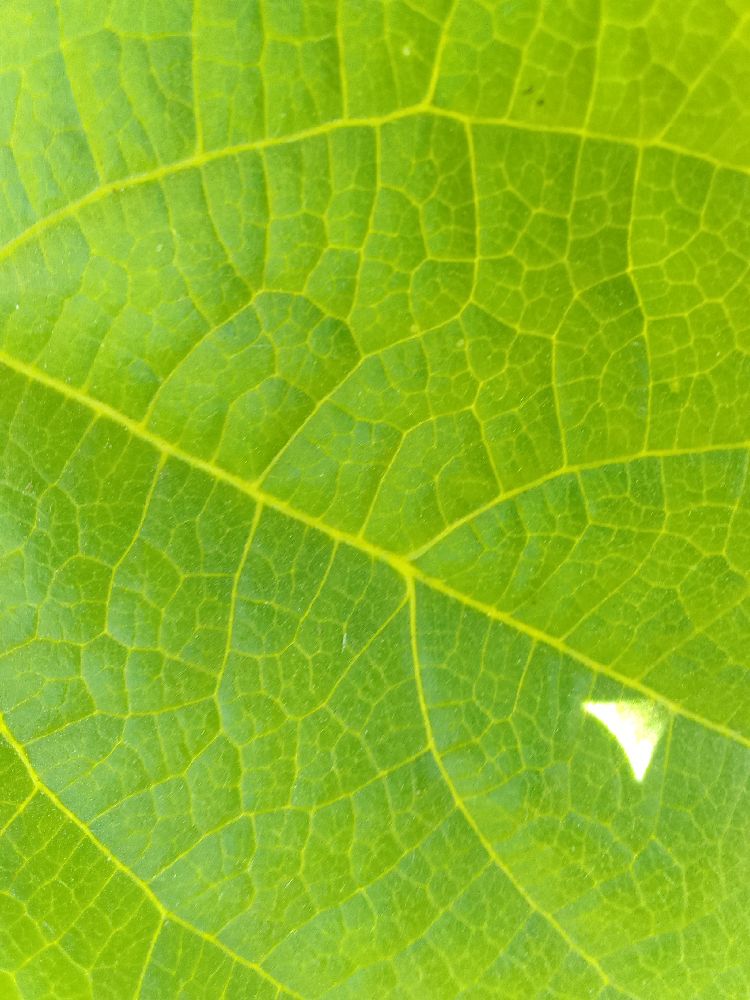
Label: healthy